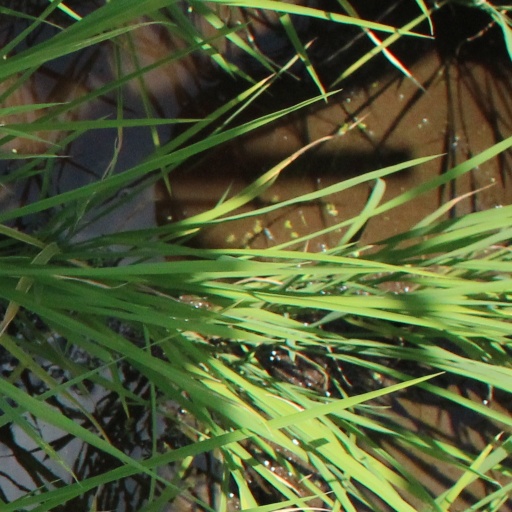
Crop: rice